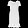
Label: Dress